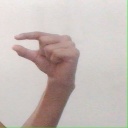
अक्षर: ग